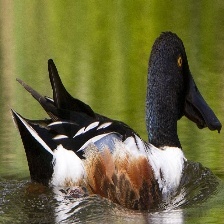
Species: NORTHERN SHOVELER
Scientific name: SPATULA CLYPEATA
ImageNet parent category: drake